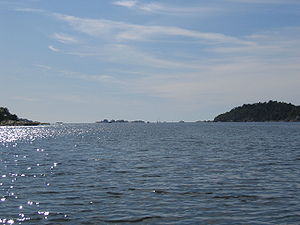
Tønsbergfjorden
Tønsbergfjorden vest for Veierland.
Tønsbergfjorden strækker sig i retningen nord-syd mellem øerne Tjøme og Nøtterøy i øst og Sandefjord og Stokke i vest fra den ydre del af Oslofjorden i syd mod Tønsberg i nord, i Vestfold og Telemark fylke i Norge. Fjorden er ca. 25 km lang. Den har forbindelse til Oslofjorden gennem Vrengensundet og Kanalen i Tønsberg. Indsejlingen til Tønsbergfjorden markeres af sømærket Tønsberg tønde, sydligst og yderst på Østerøya i Sandefjord kommune. Der ligger flere kendte øer i Tønsbergfjorden: Hudø eller Hui, Veierland og Håøya er de mest kendte. Hvor fjorden deles i to af Veierland hedder det Tjømekjæla mod øst, og Vestkjæla mod fastlandet i vest.